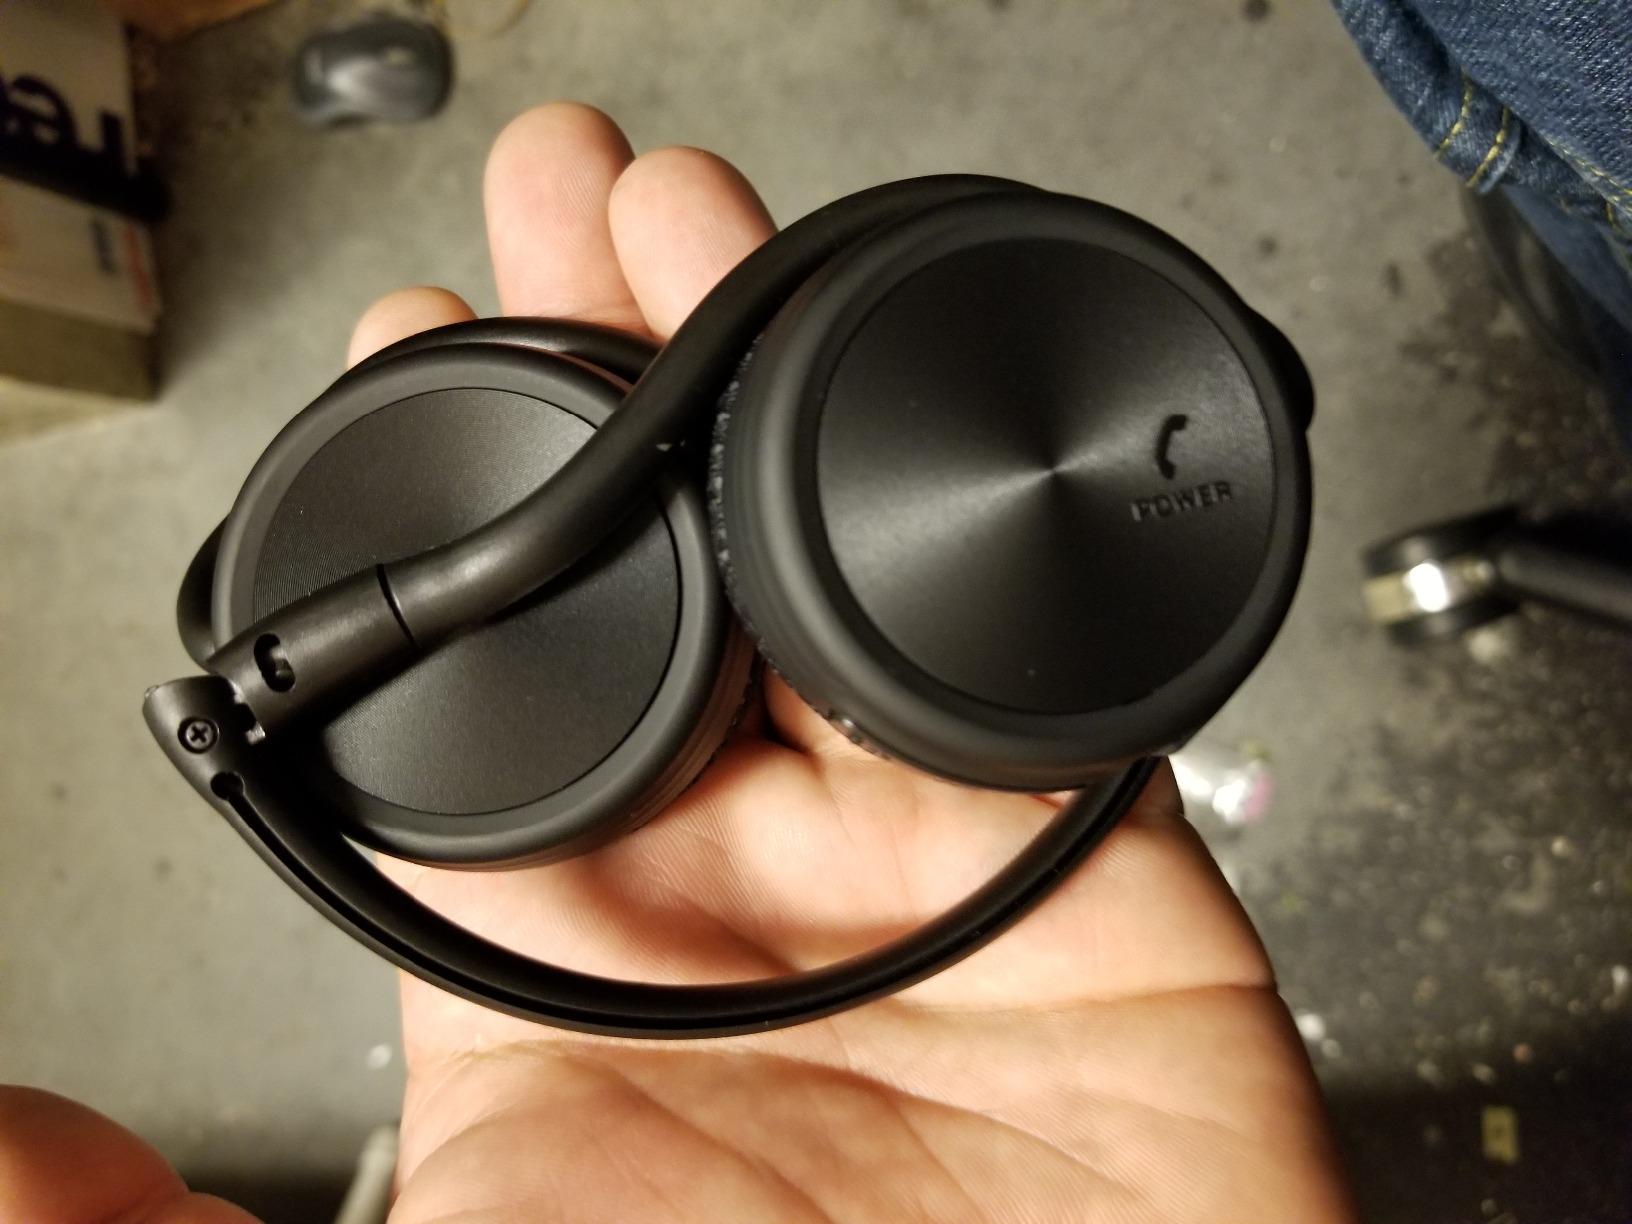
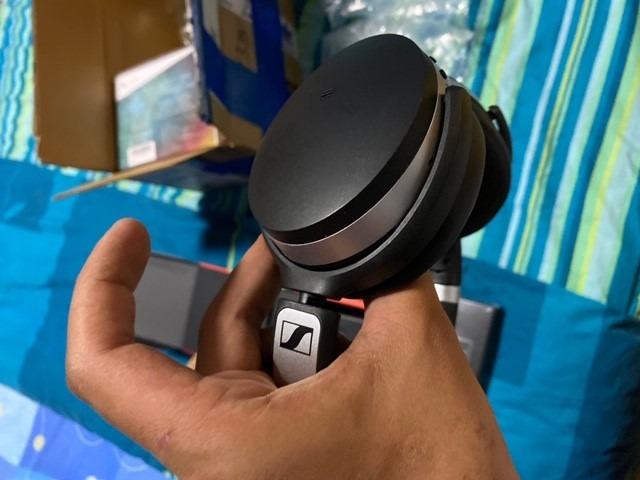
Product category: headphones
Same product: no